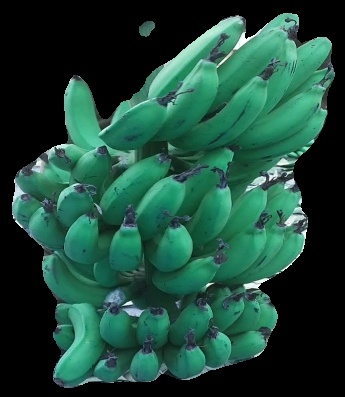
Variety: pachbale
Grade: grade3